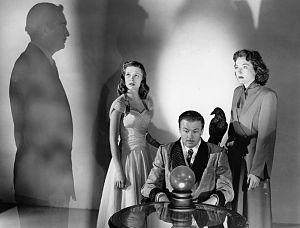
Donald Curtis né Curtis Donald Rudolf à Cheney le 27 février 1915, mort à Desert Hot Springs, Californie, le 22 mai 1997, est un acteur américain, ainsi qu'un auteur et conférencier spécialiste des religions indiennes.
Turhan Bey est un acteur et producteur américain d'origine turque, de son nom complet Turhan Gilbert Salahattin Sahultavy Bey, né le 30 mars 1922 à Vienne, et mort dans cette ville le 30 septembre 2012.